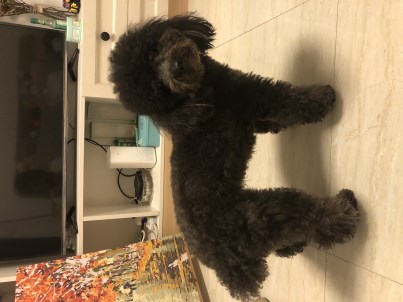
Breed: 7449-n000128-teddy